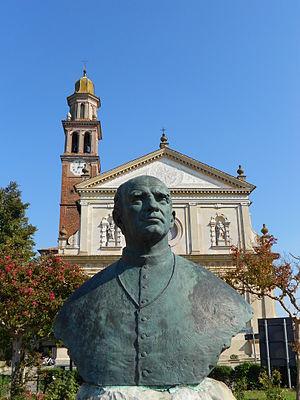
Louis Guanella est un prêtre catholique italien, fondateur des filles de Sainte Marie de la Divine Providence et des serviteurs de la Charité et reconnu saint par l'Église catholique.